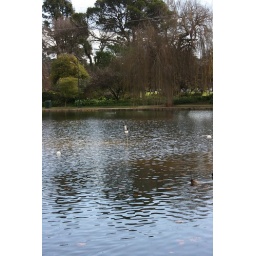
A bird taking a rest in a lake in the parklands to the east of the city.